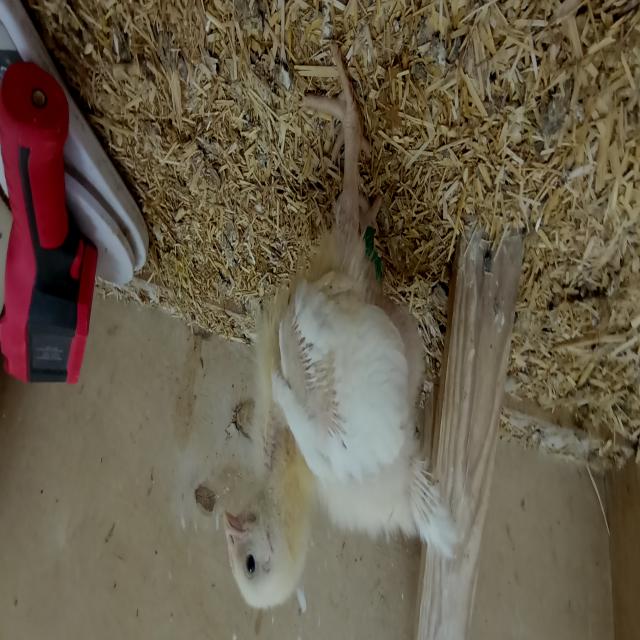
Weight: 506 g